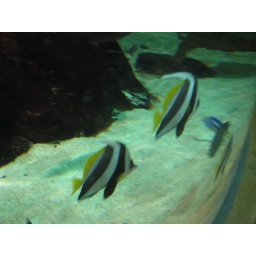
Stripy fish swimming around an aquarium at Blue Planet Aquarium.